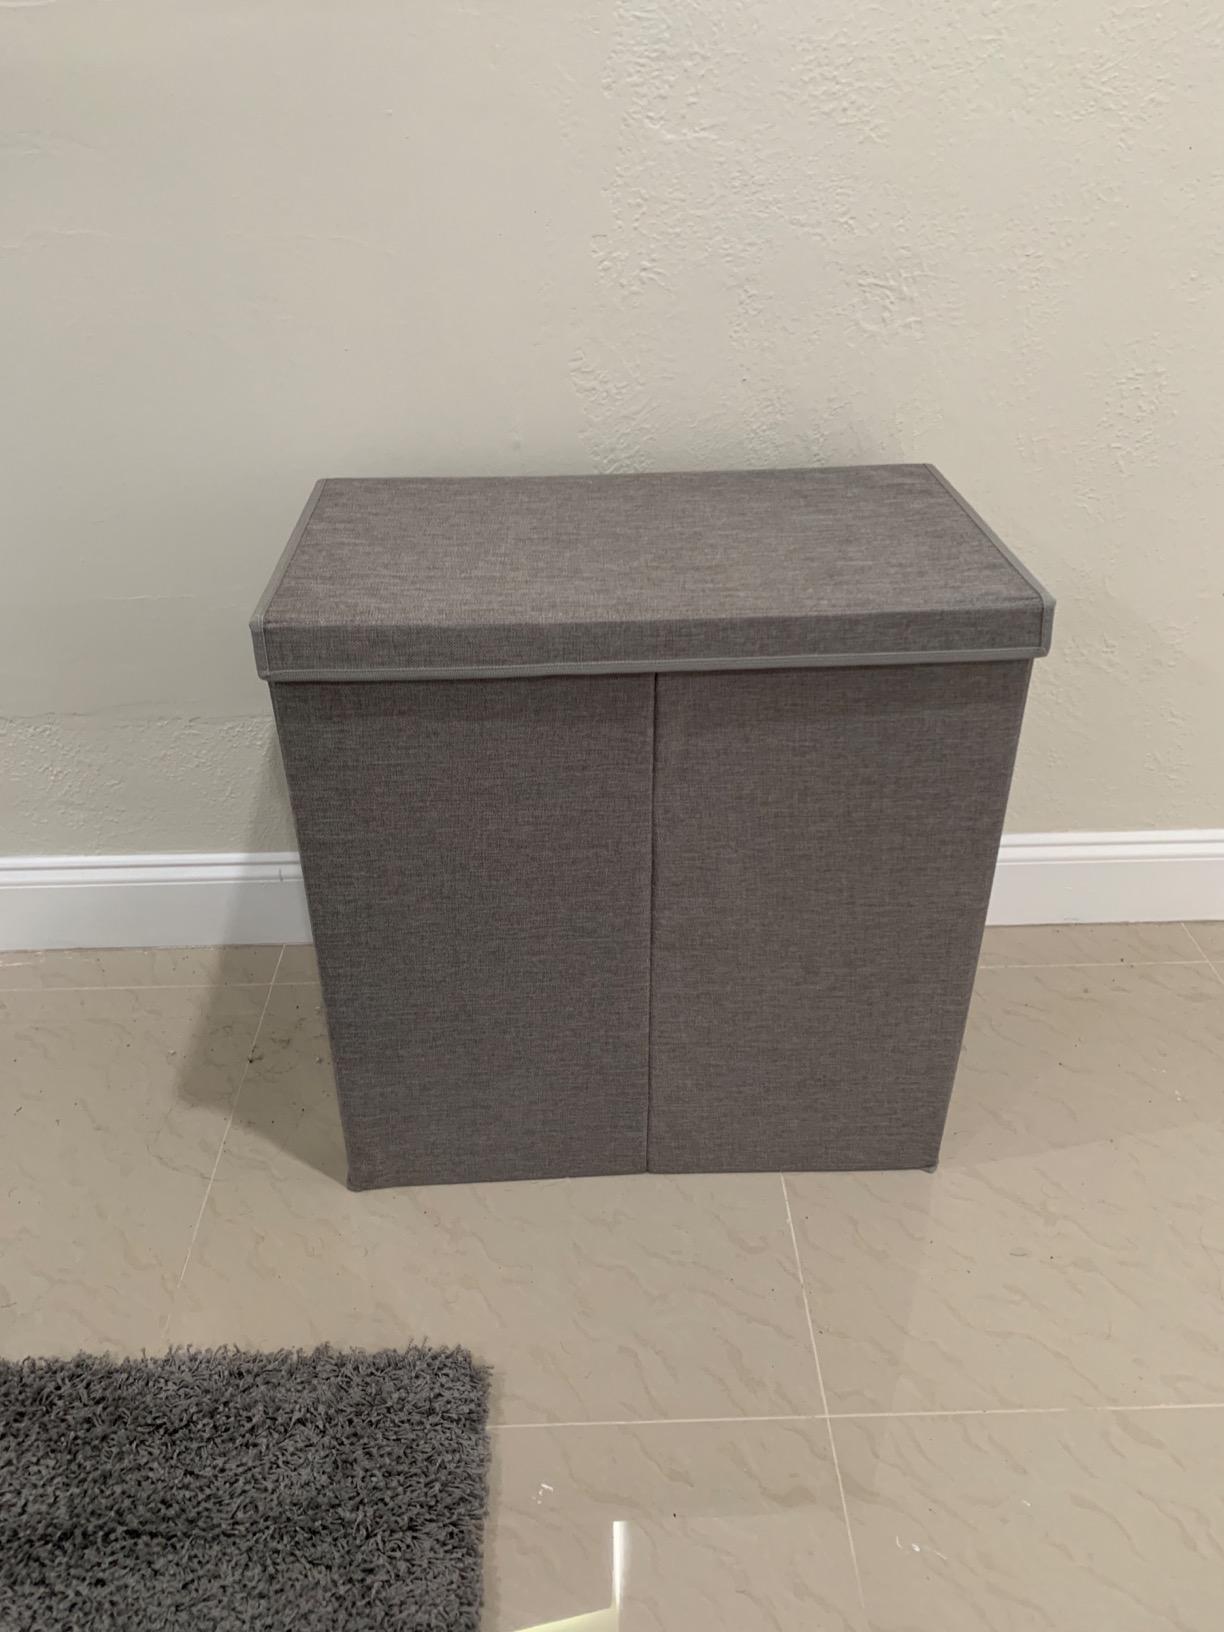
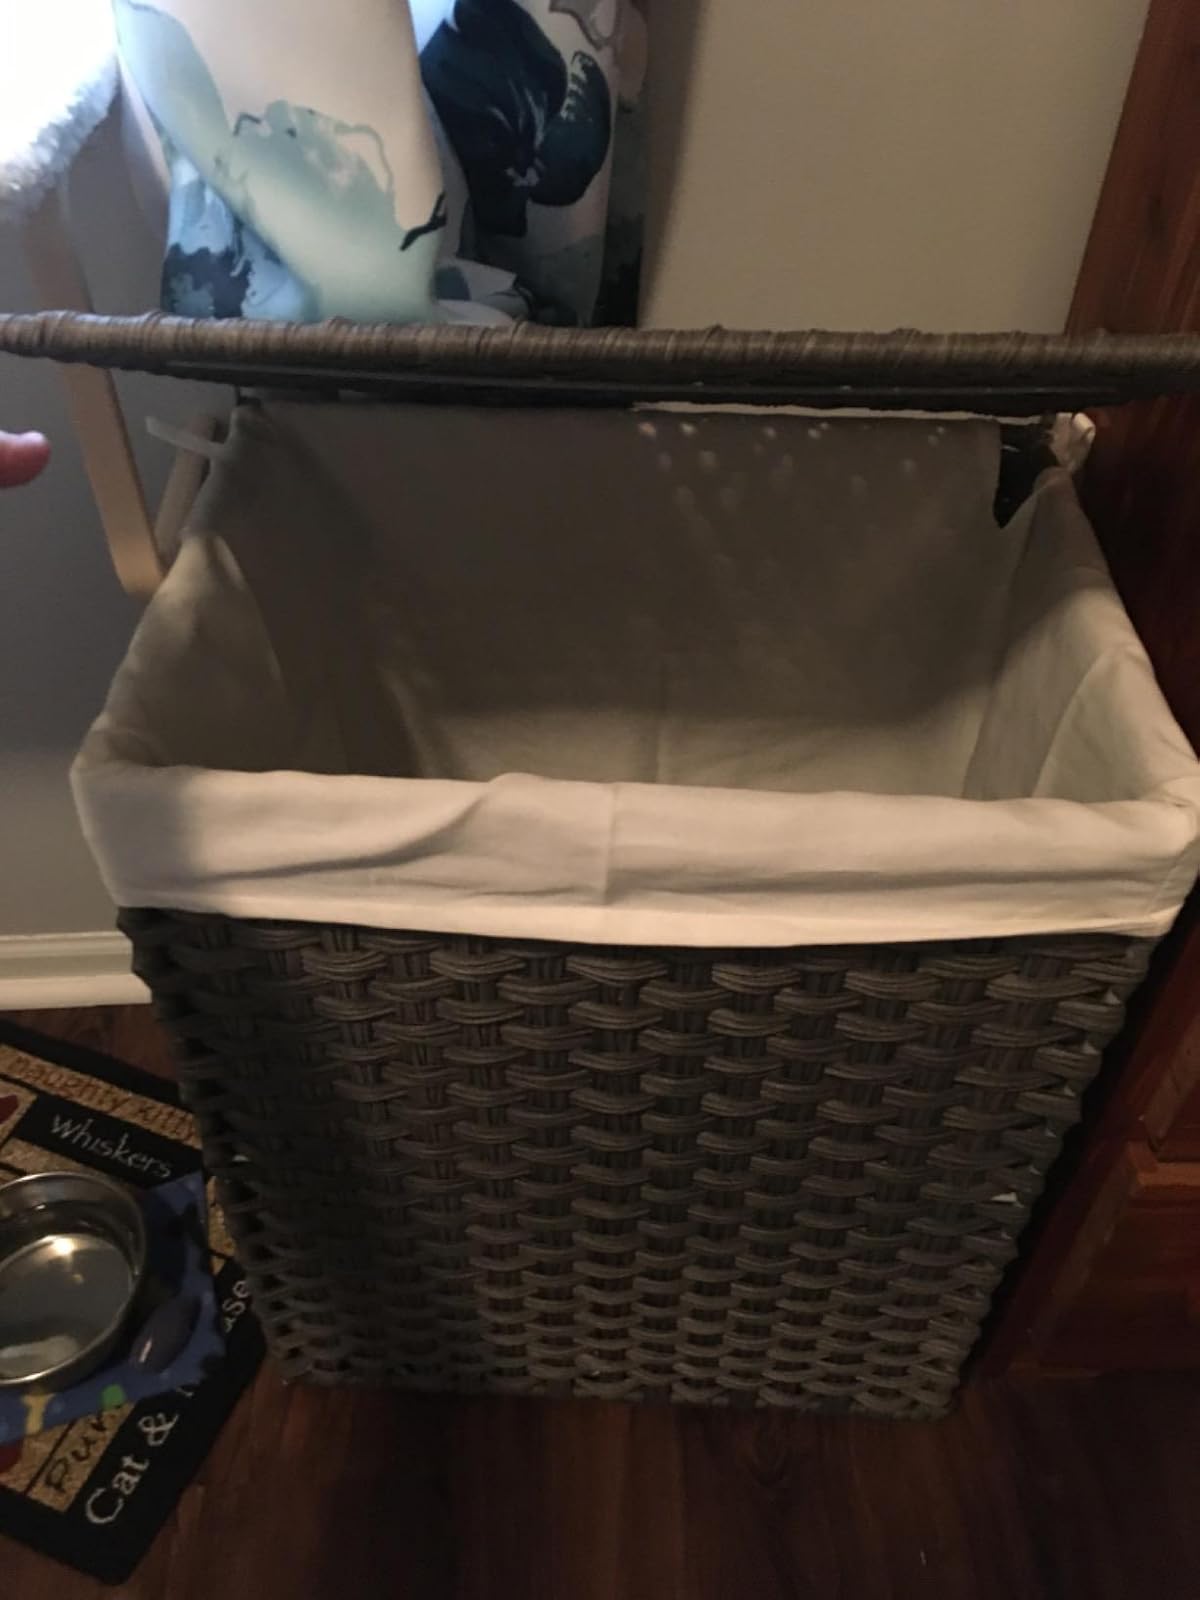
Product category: items_hamper
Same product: no